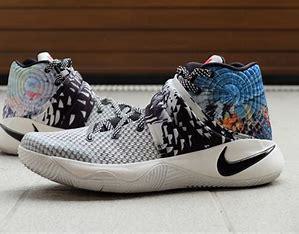
Brand: Nike
Model: Kyrie 2